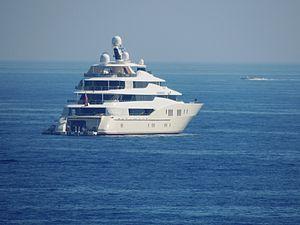
Eminence Yacht